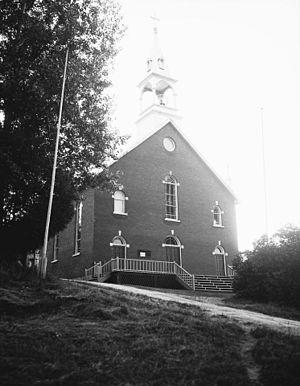
Lac-Sainte-Marie est une municipalité du Québec située à 60 km au nord de Gatineau dans la région administrative de l'Outaouais. Elle fait partie de la MRC de la région de La Vallée-de-la-Gatineau au Québec. Son territoire s'étend sur 240,37 km² sur lequel est situé un grand lac portant le même nom. La municipalité est plus connu pour ses attraits touristiques tel que la station de ski Mont Sainte-Marie.